The Ardor

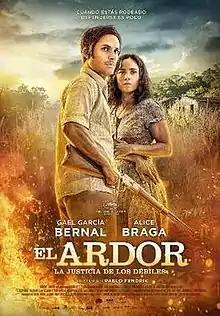
Theatrical release poster

The Ardor (original title: "El Ardor") is a 2014 American Western film, written and directed by Pablo Fendrik. It stars Gael García Bernal as a lone shaman who rescues a kidnapped woman from mercenaries who kill her farmer father and take over her property.